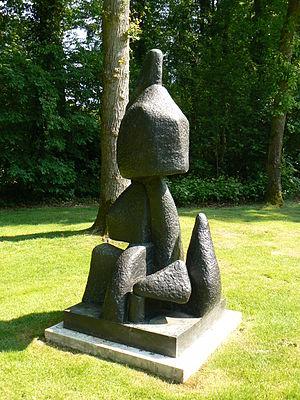
Otto Freundlich, né le 10 juillet 1878 à Stolp et mort le 9 mars 1943 au camp de concentration de Lublin-Majdanek, est un sculpteur et un peintre allemand.